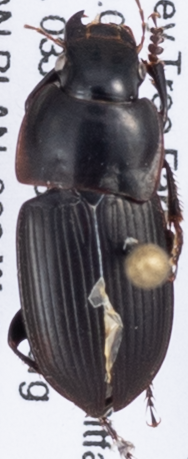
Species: Anisodactylus ovularis
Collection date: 2018-07-03
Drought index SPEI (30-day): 1.442
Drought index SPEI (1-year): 1.45
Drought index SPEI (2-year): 1.01